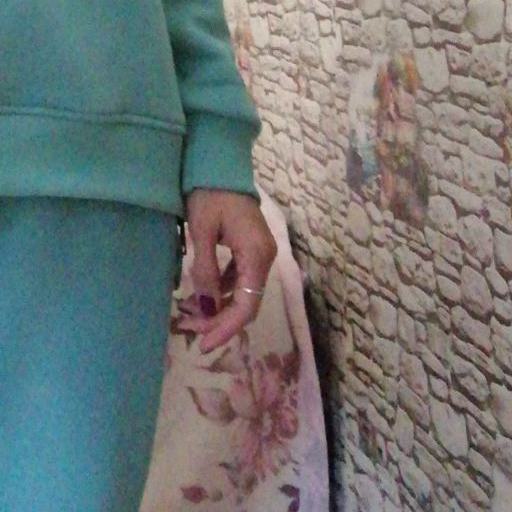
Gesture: no_gesture